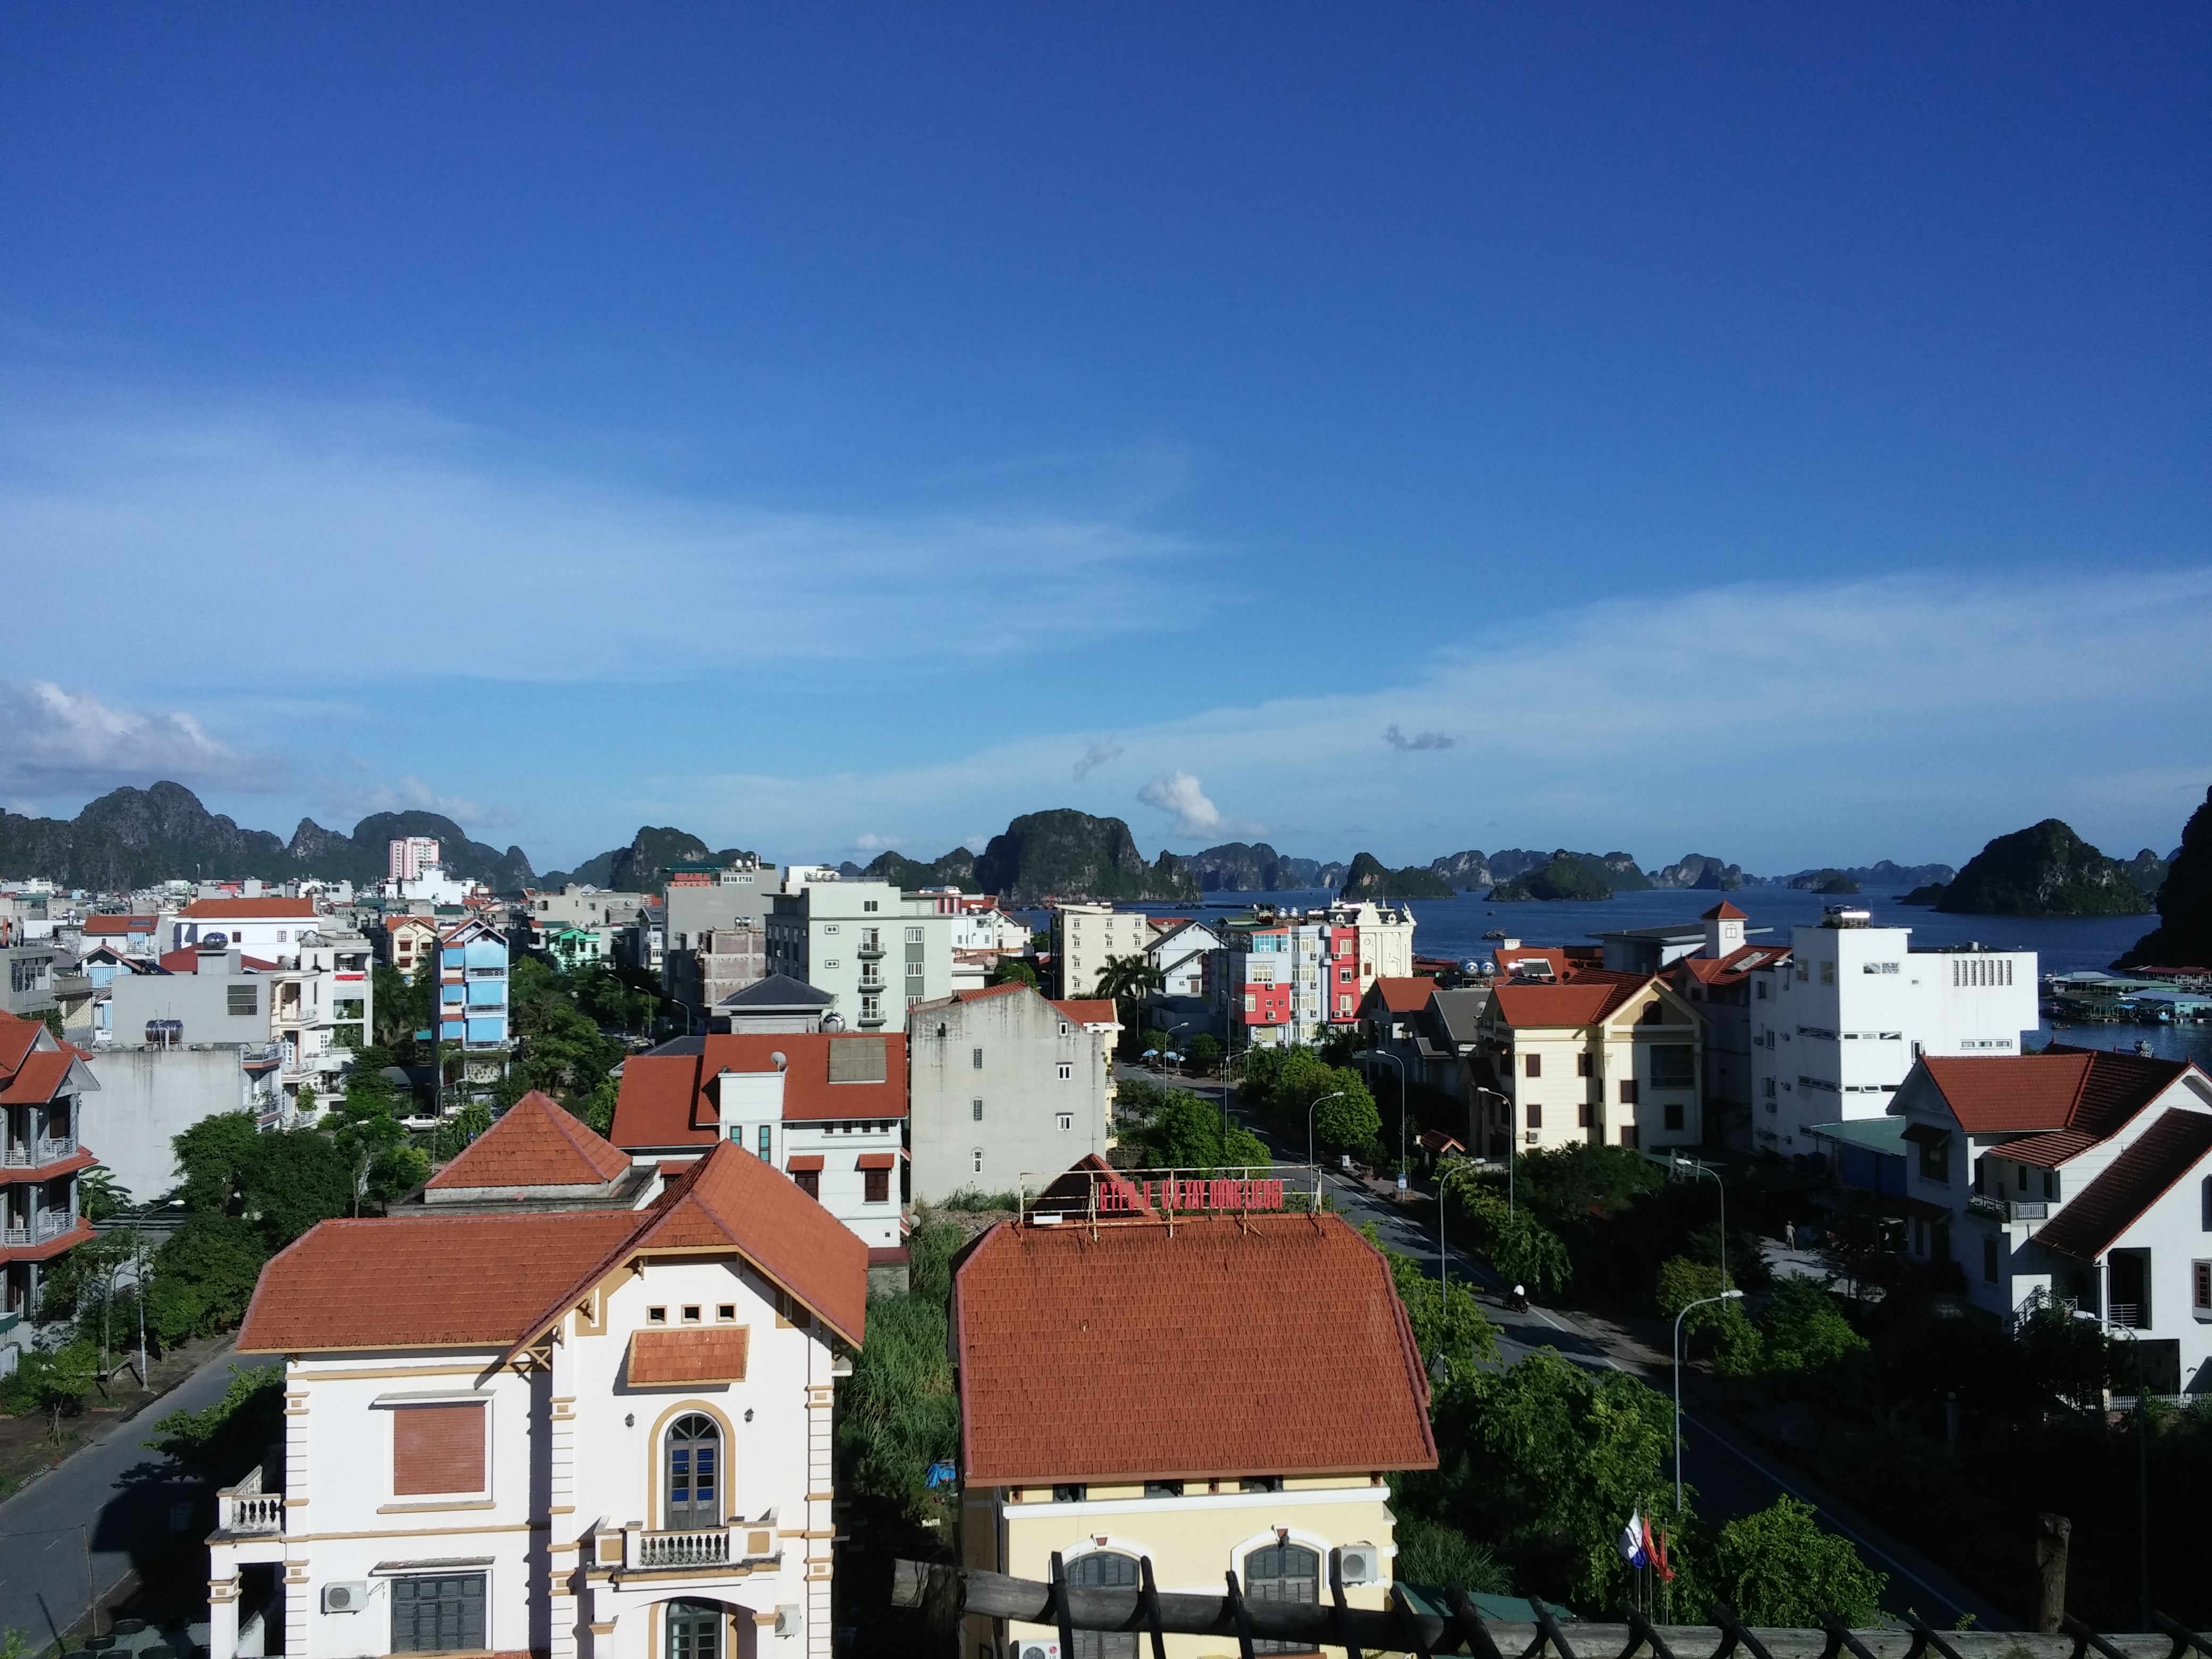
sea, tree, mountain, cloud, sky, skyline, house, town, roof, building, city, home, mountain range, downtown, village, daytime, suburb, facade, tourism, estate, neighbourhood, real estate, town beach, urban area, residential area, column 5, ha long city